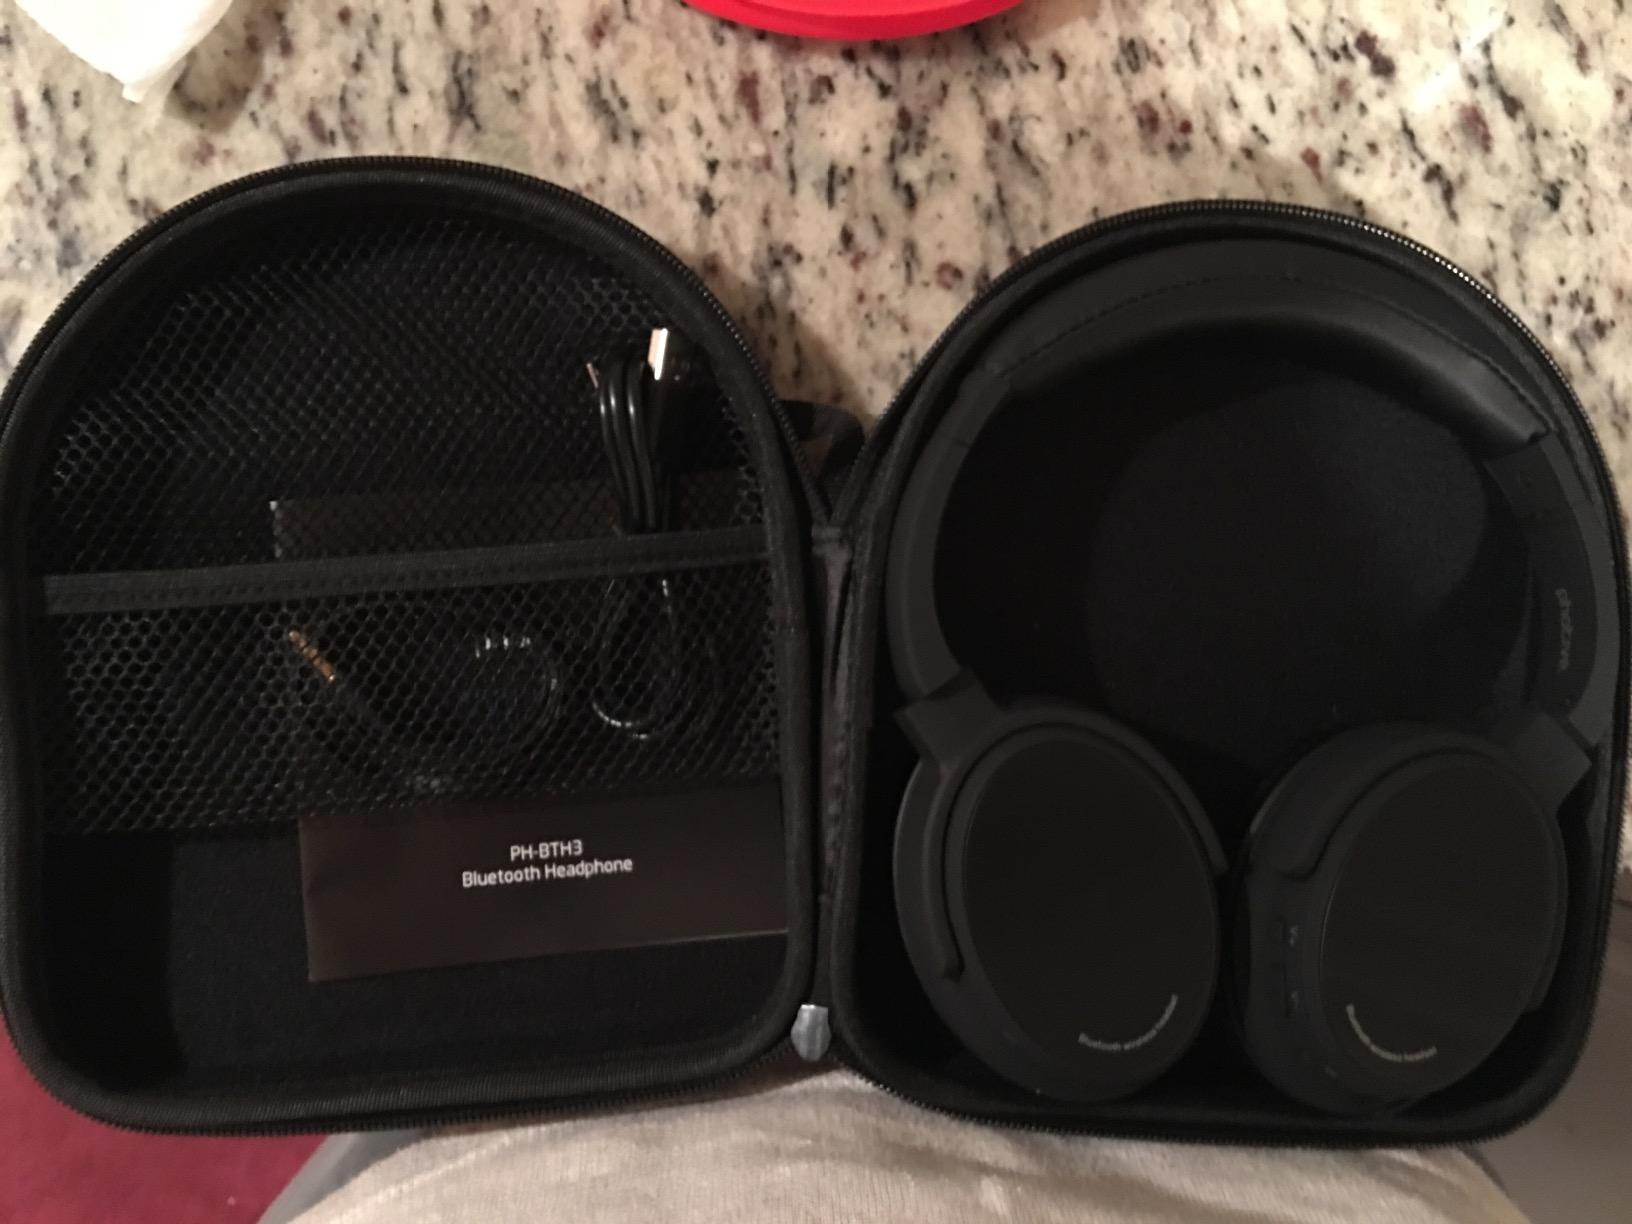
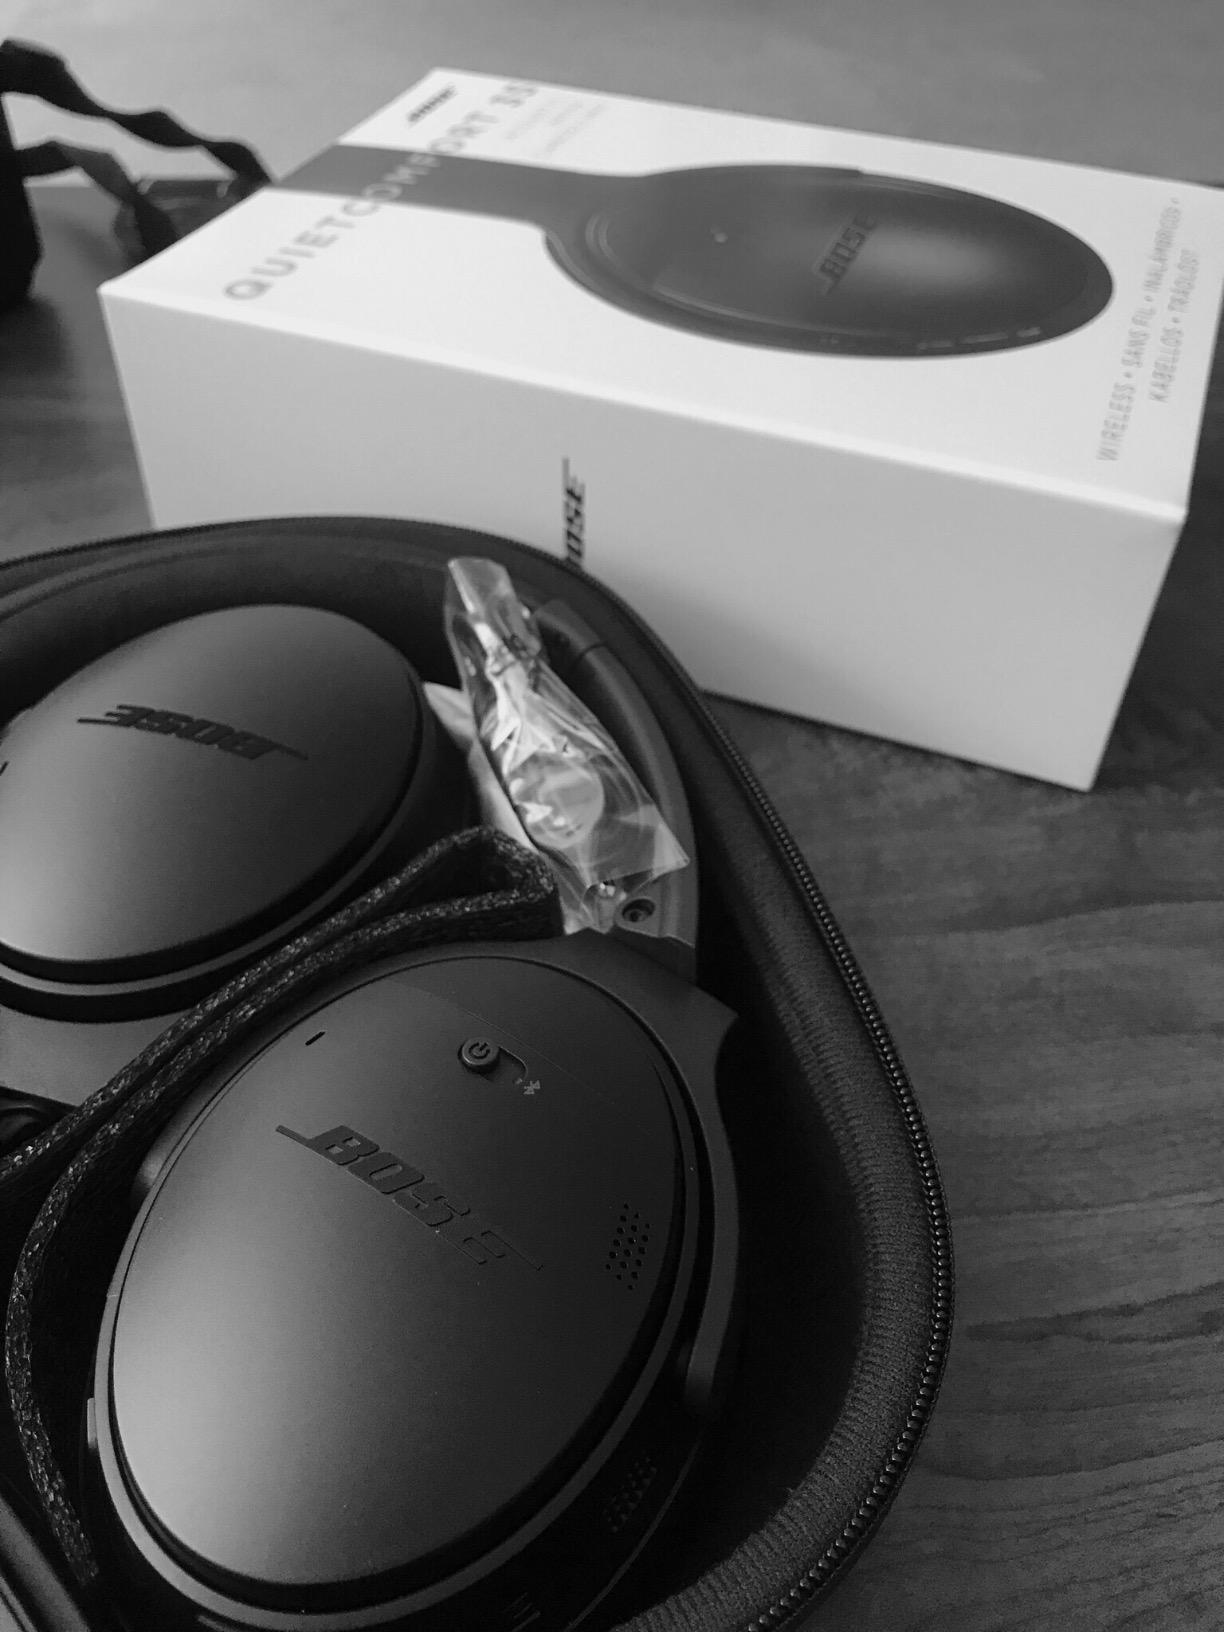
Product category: headphones
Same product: no